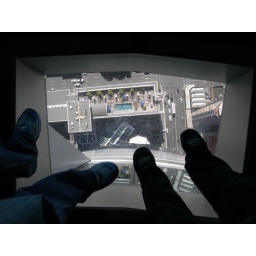
Looking through the Sky Tower's 38mm thick glass to the street (and pool) below - about 180-something metres down.